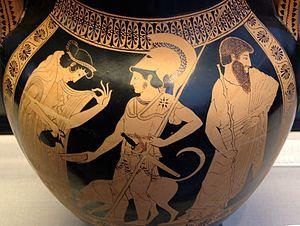
Départ du guerrier. Face A d'une amphore à panse attique à figures rouges.